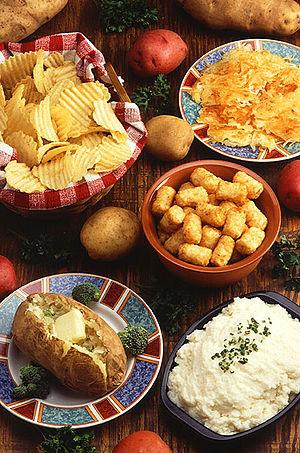
La pomme de terre ou patate, est un tubercule comestible produit par l’espèce Solanum tuberosum, appartenant à la famille des solanacées. Le terme désigne également la plante elle-même, plante herbacée, vivace par ses tubercules mais toujours cultivée comme une culture annuelle. La pomme de terre est une plante qui réussit dans la plupart des sols, mais elle préfère les sols légers légèrement acides. La plante est sujette aux maladies dans des sols calcaires ou manquant d’humus.
La cuisine de la pomme de terre, tubercule consommé depuis plus de 8 000 ans, ne s’est véritablement développée qu’après le XVIᵉ siècle, et a mis près de trois siècles pour s'imposer dans certaines contrées. Au XXᵉ siècle, cette cuisine se pratique sur tous les continents, car la pomme de terre, source de glucides, de protéines et de vitamine C, facile à cultiver, devient l’un des aliments de base de l’humanité ; le mode de préparation peut cependant en modifier la valeur nutritionnelle.
De très nombreux mets à base de pommes de terre sont préparés dans les diverses cultures. La pomme de terre, qui est l'un des principaux aliments de base de l'humanité, est largement consommée dans tous les pays du monde, et s'apprête en outre de façons très variées.